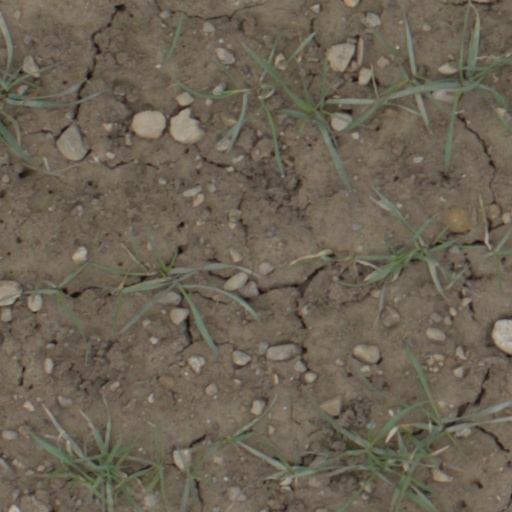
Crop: wheat